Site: brandenburg
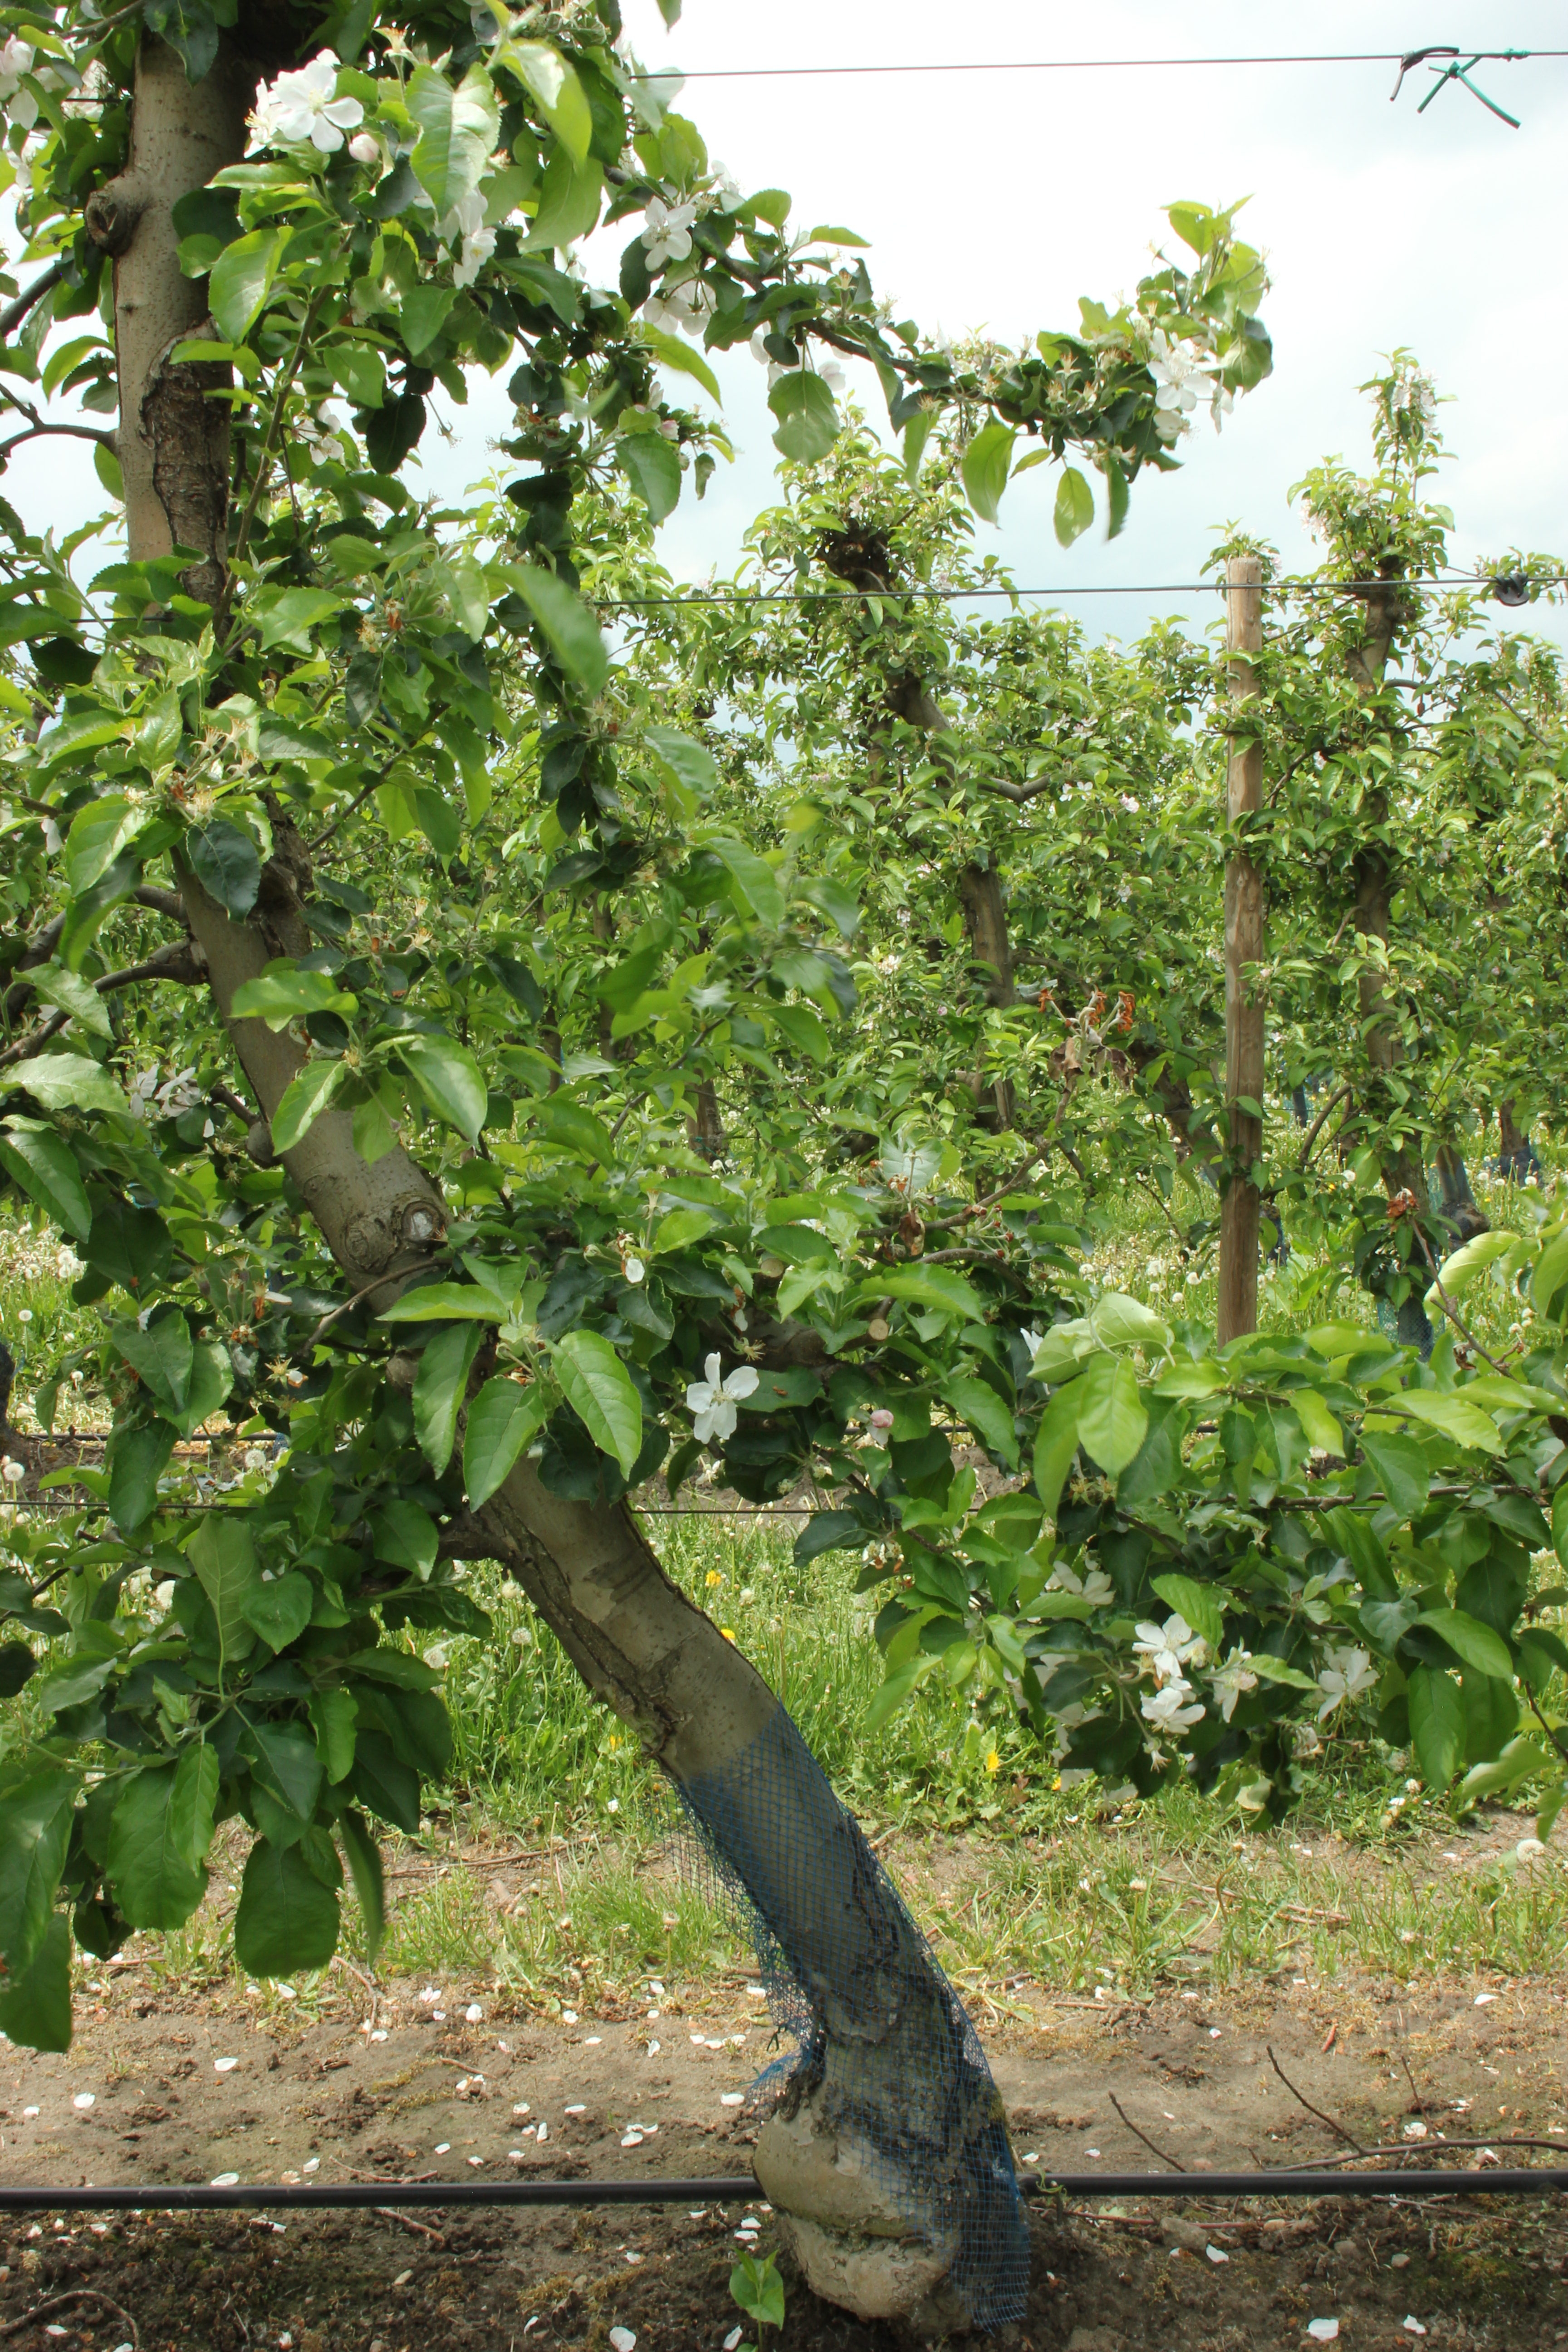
Growth stage (BBCH 67): Flowering